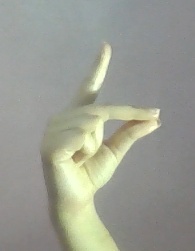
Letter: ta